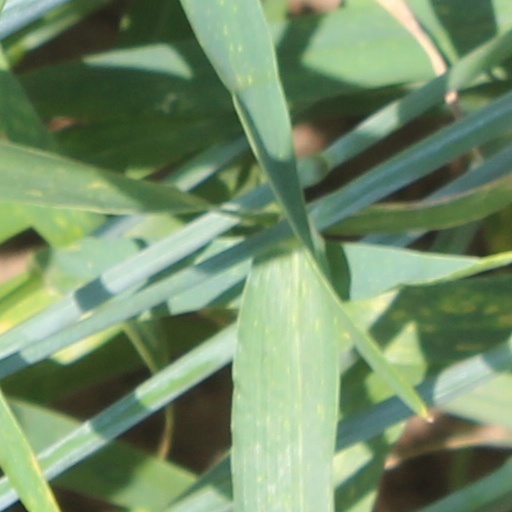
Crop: wheat